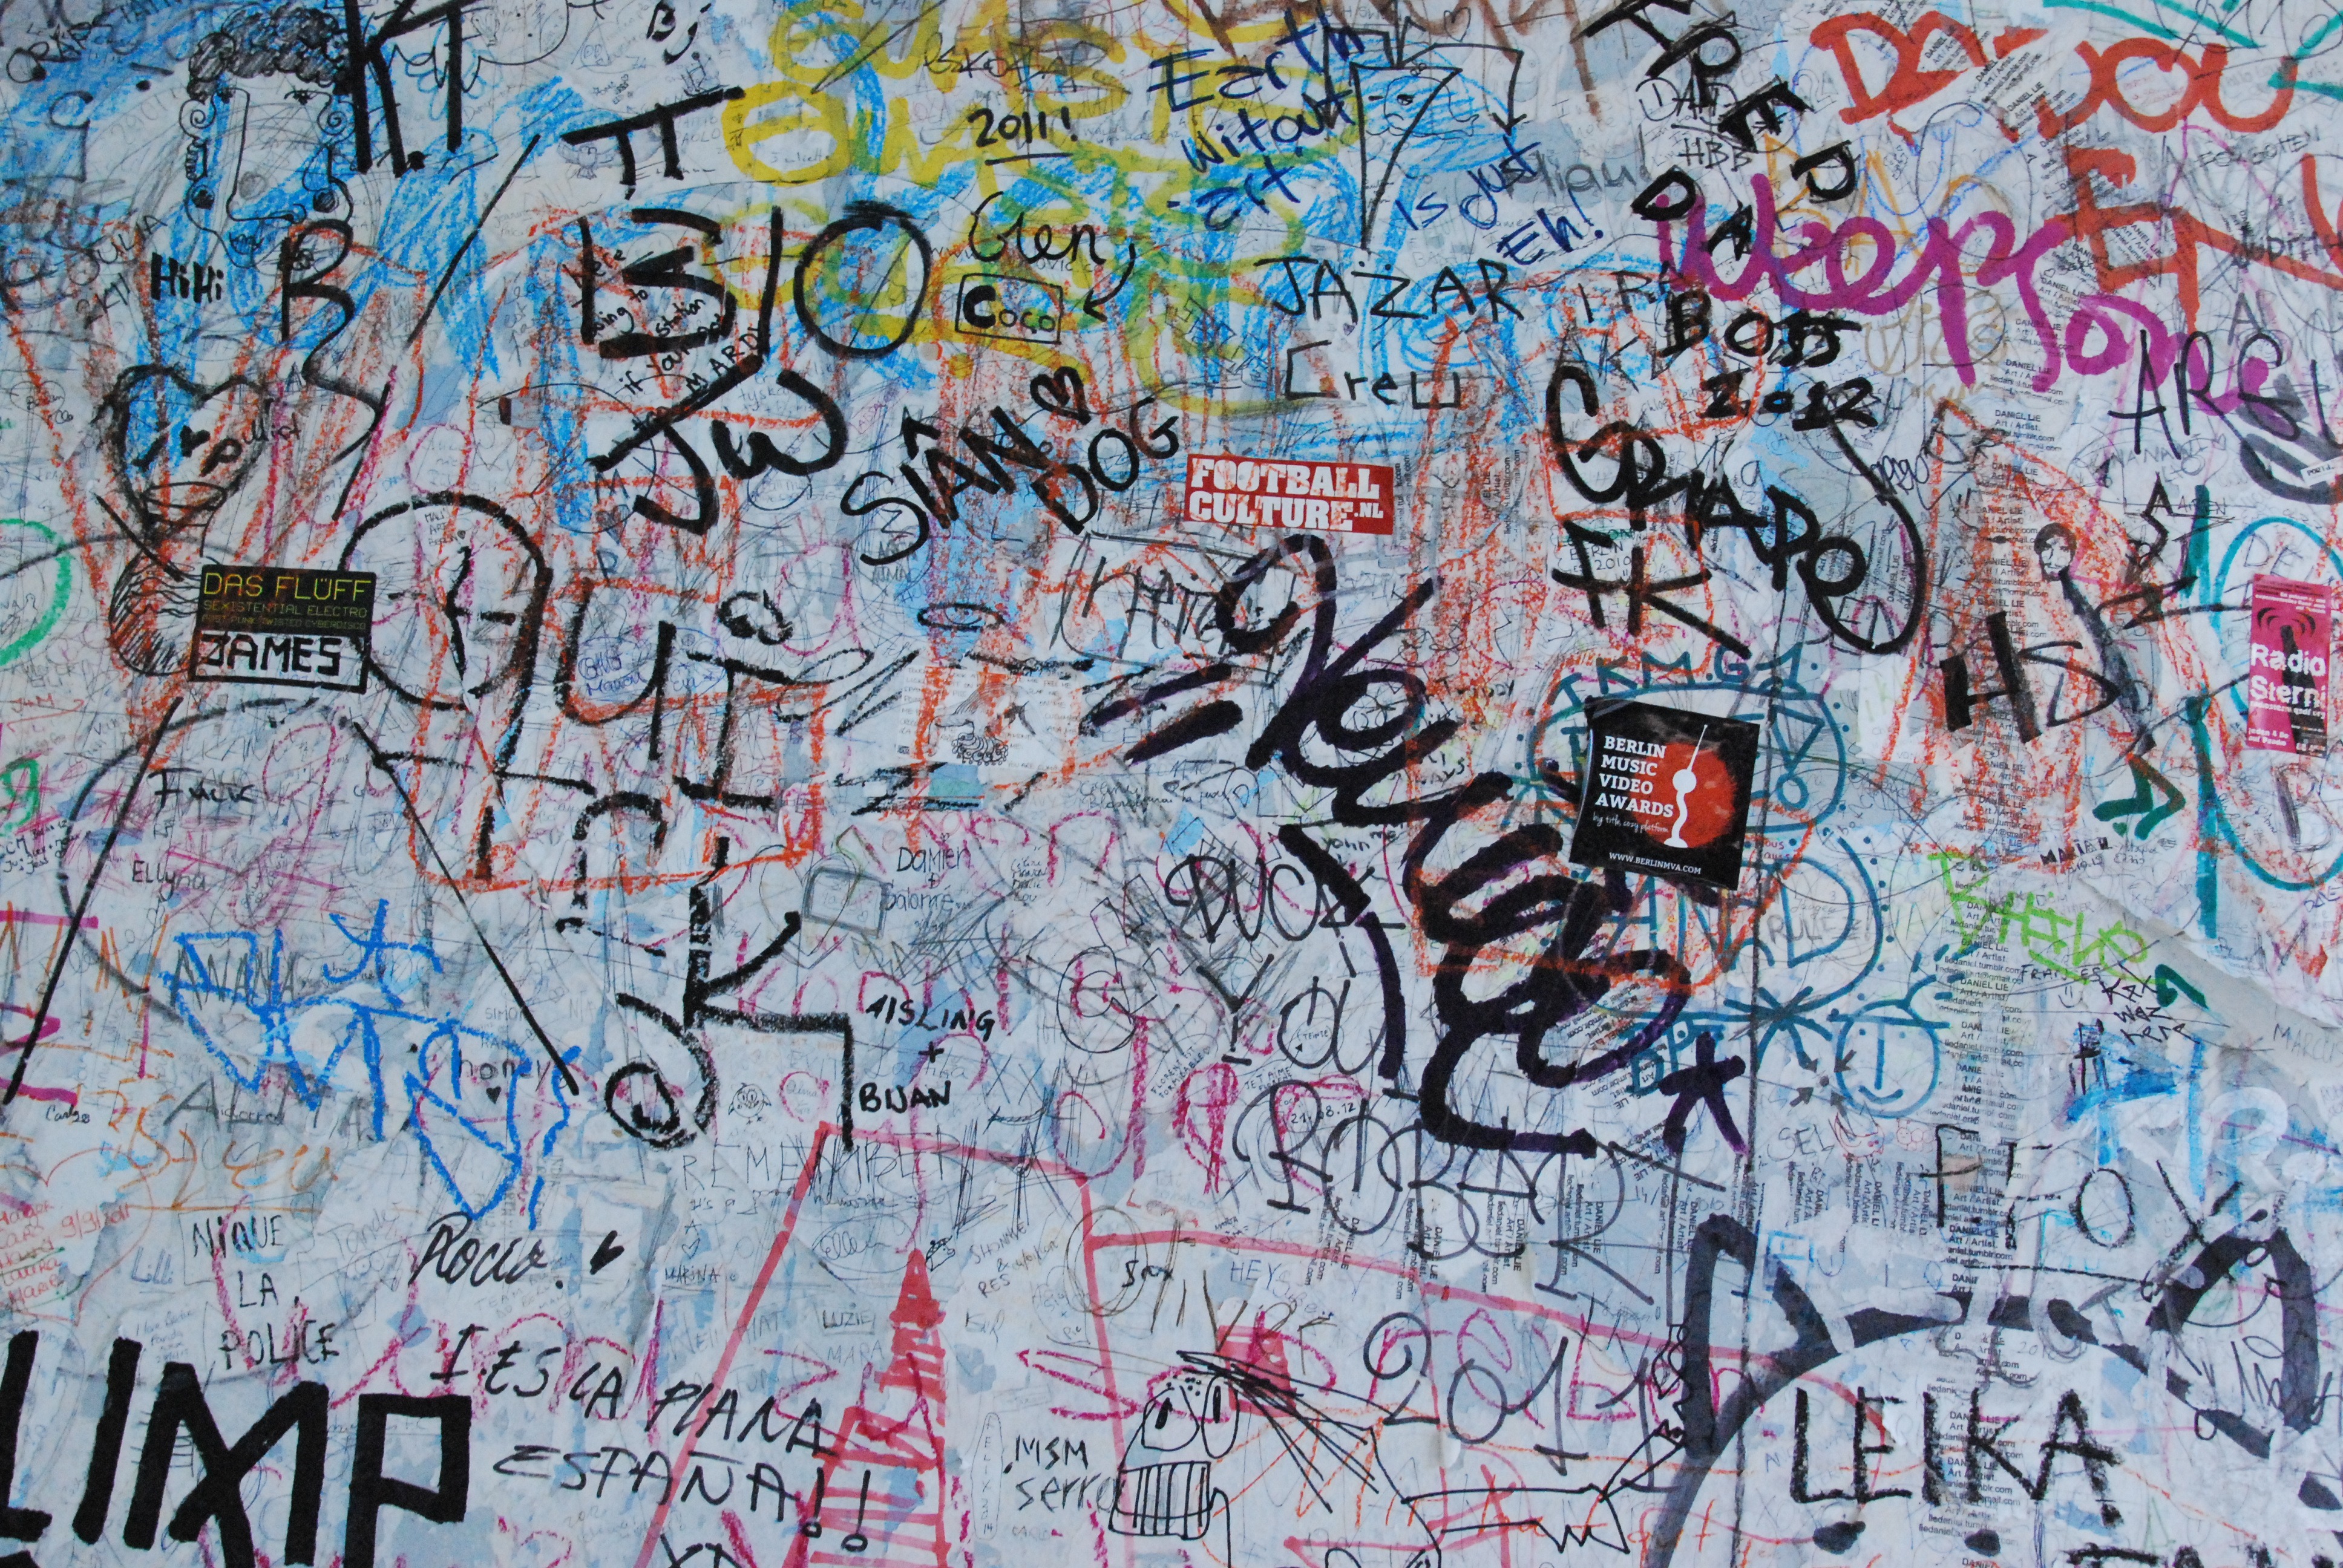
wall, graffiti, street art, art, sketch, drawing, mural, berlin, underpass